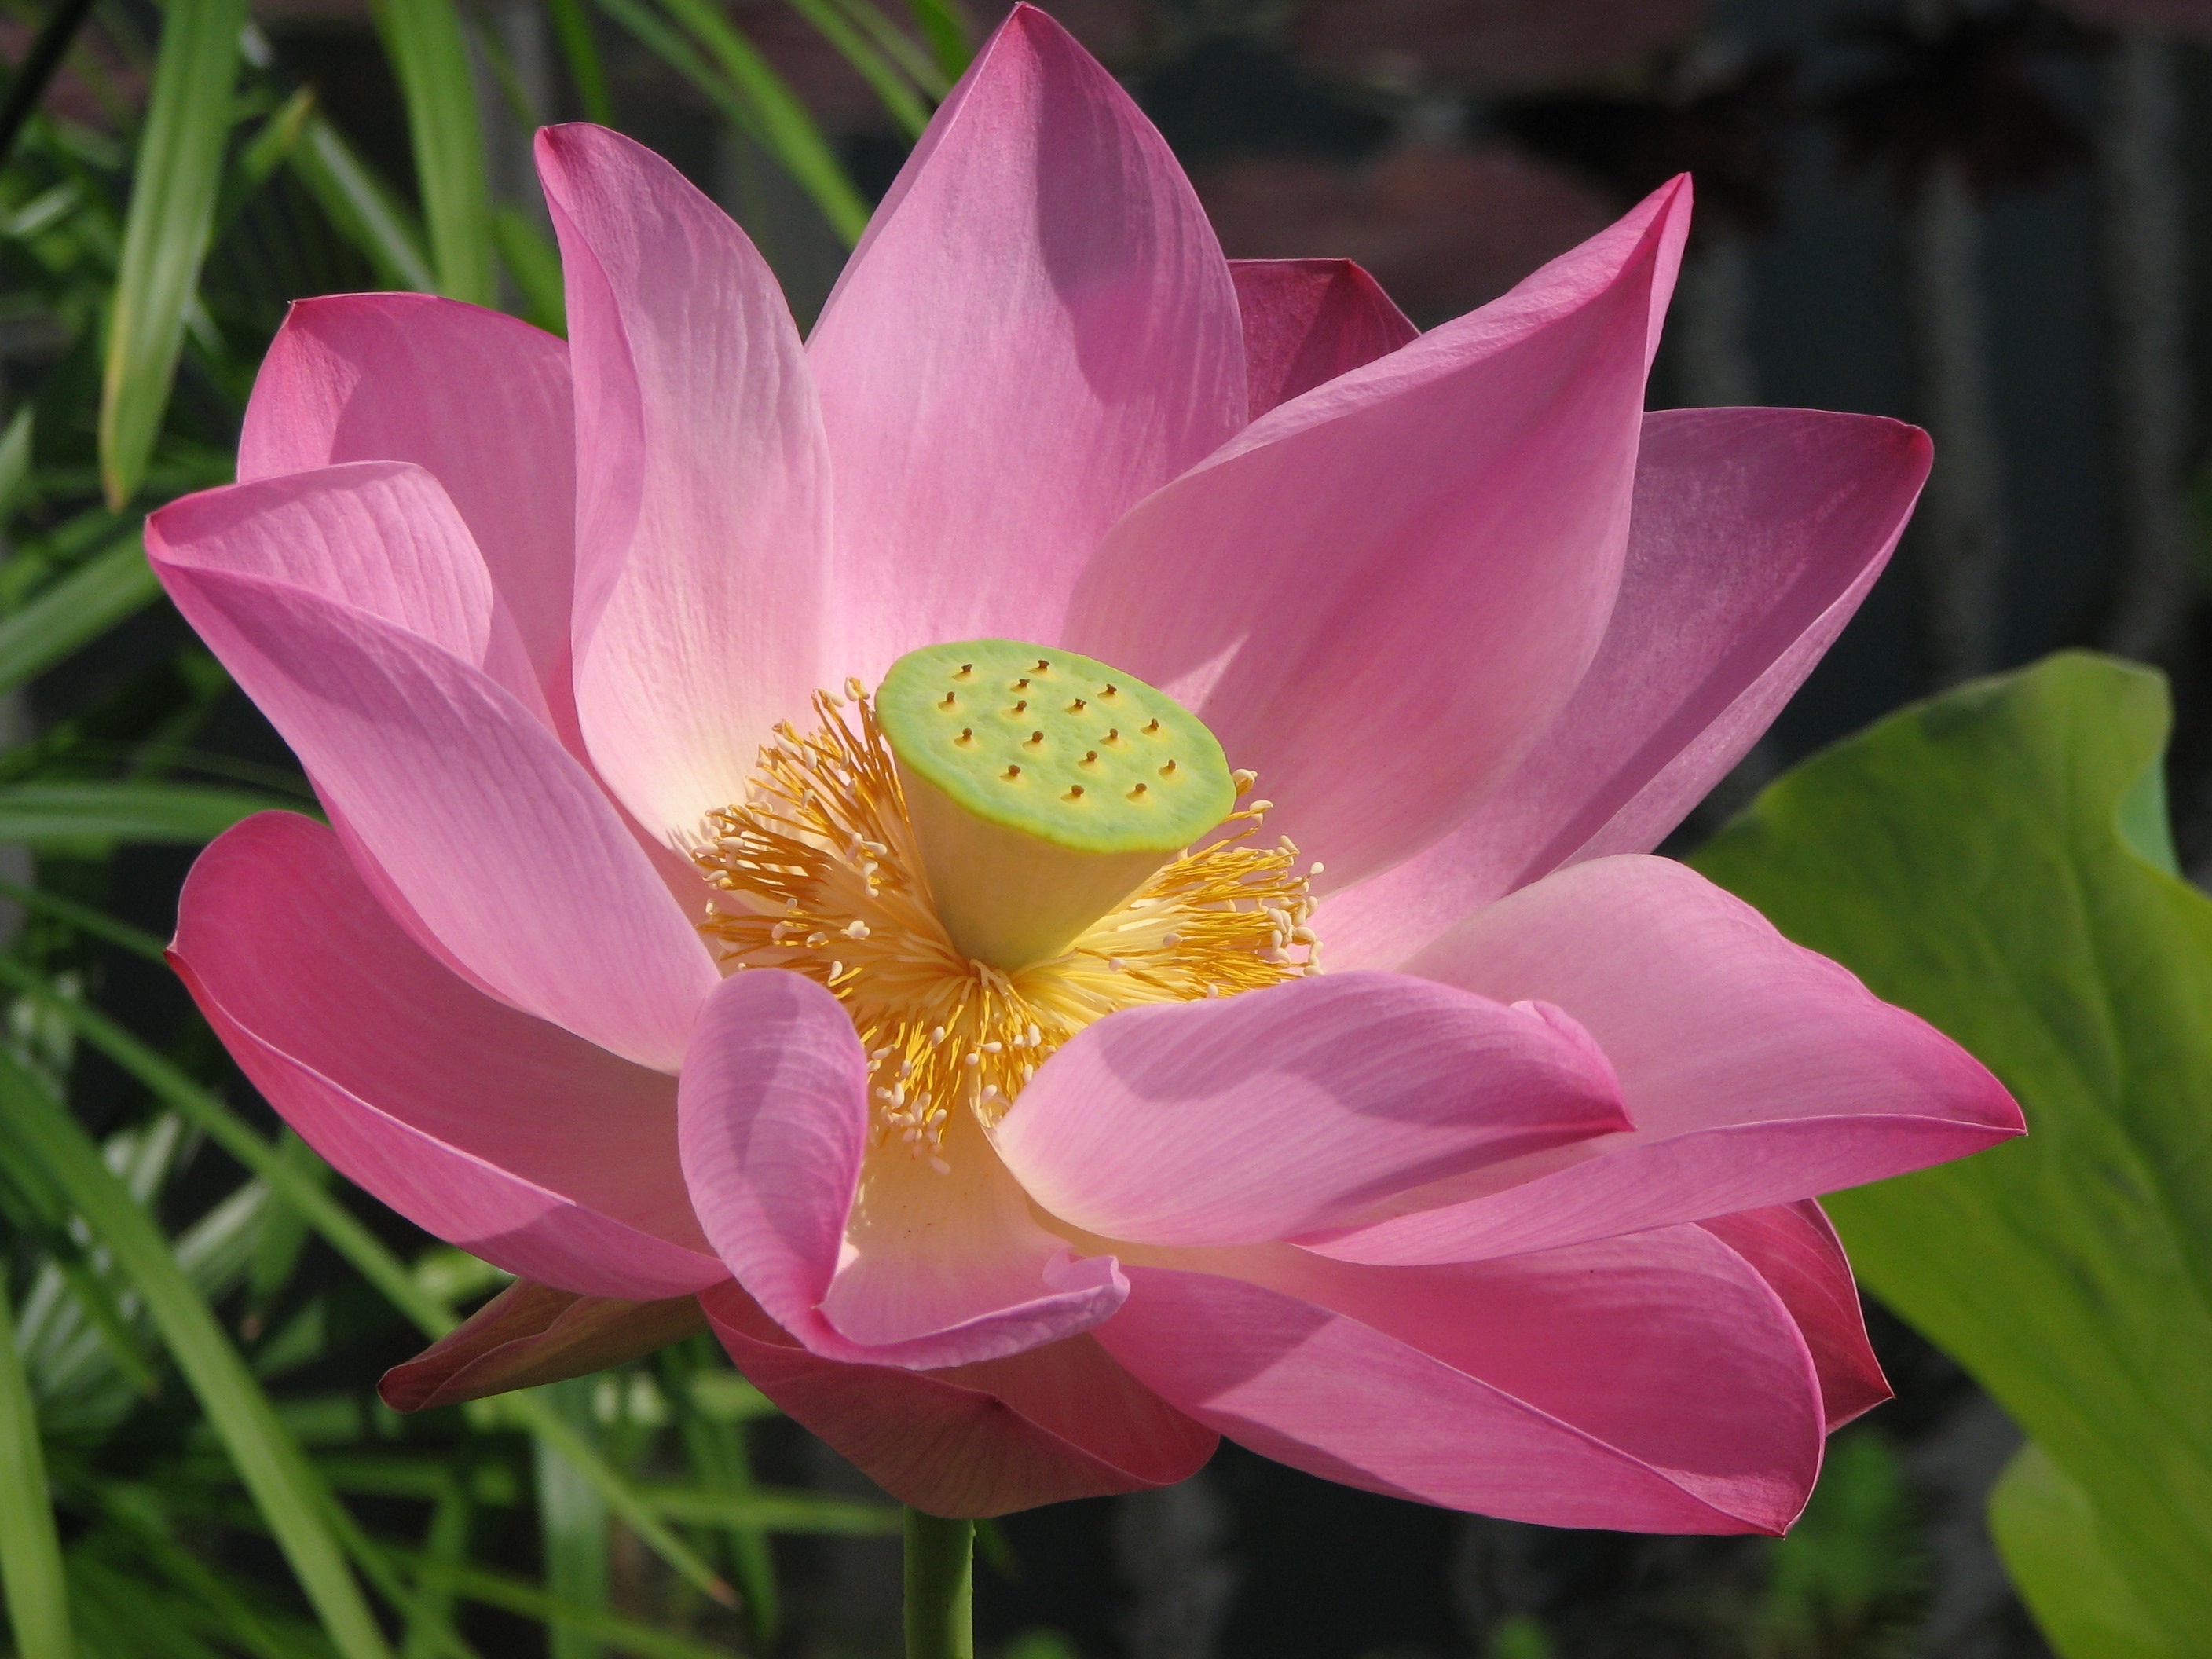
water, nature, blossom, plant, flower, petal, bloom, summer, pond, botany, aquatic, garden, pink, sacred lotus, aquatic plant, flora, lotus, lily, waterlily, macro photography, flowering plant, city car, land plant, lotus family, proteales